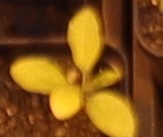
Label: Palmer Amaranth